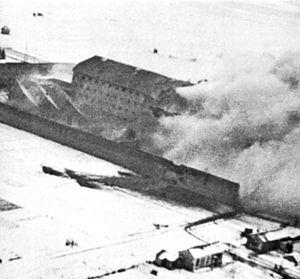
Le Stade amiénois est un club de football français fondé en 1909, disparu en 1961 et basé à Amiens en Picardie.
L’opération Jéricho est le nom donné à un raid aérien effectué le 18 février 1944 par la Royal Air Force qui bombarda la prison d'Amiens afin de libérer des agents secrets alliés et des résistants français. Cette opération fit 105 morts.